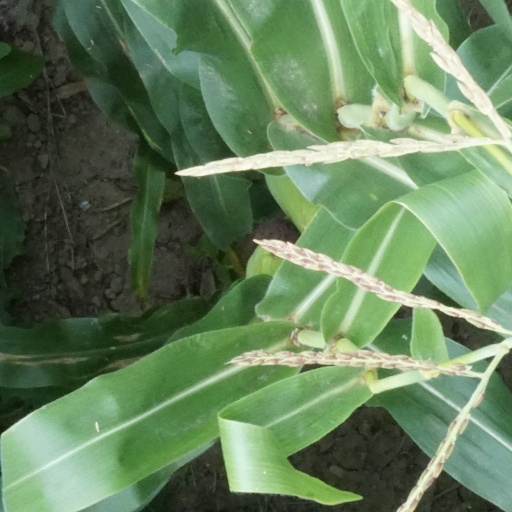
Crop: maize; corn